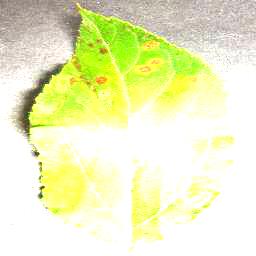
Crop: apple
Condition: cedar_rust